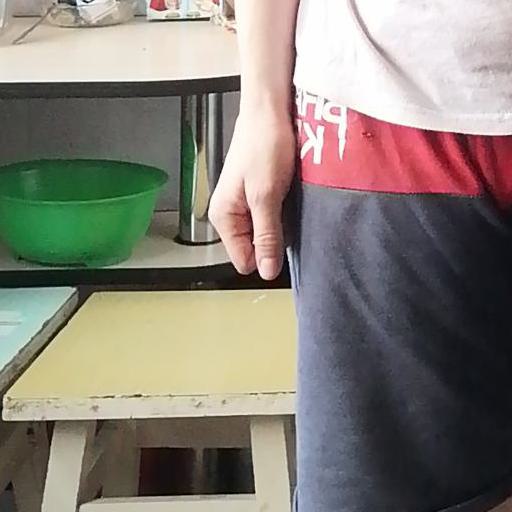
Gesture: no_gesture